Louisiana State University Tiger Marching Band

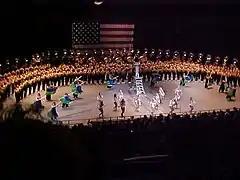
An annual event, the band performs season highlights during Tigerama.

Each fall, the marching band and the university's top concert performance ensembles join forces for a concert featuring musical highlights from the football season. This annual concert, called Tigerama, is now in its 31st year. Tigerama begins with the LSU Wind Ensemble and the LSU Symphonic Winds playing a number of pieces including "LSU Rhapsody," a concert medley of school songs arranged and orchestrated by Bruce Healy and Ken Whitcomb, and Claude T. Smith's "God of Our Fathers," which includes an antiphonal brass finale during which members of the Tiger Band brass join both of the concert ensembles. During the concert's second half, the Tiger Band enters its traditional cadence, plays songs from each show from the current football season, and concludes with traditional school songs. Tigerama has been performed in the University community at the Pete Maravich Assembly Center, Baton Rouge River Center, and is now at the LSU Student Union Theatre. On a few occasions, Tigerama was a traveling showcase for the Band Department at various performance venues throughout the state, such as the Saenger Theater in New Orleans. The event is also a fundraiser for the Bands program, featuring an auction of memorabilia and opportunities for donors to march down Victory Hill with the band on gameday.